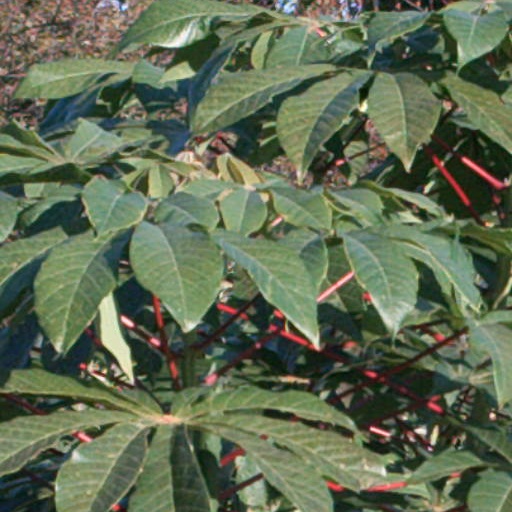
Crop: cassava